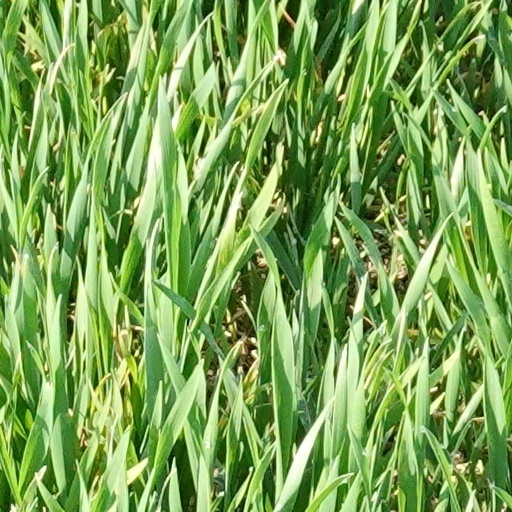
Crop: wheat